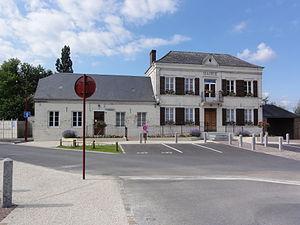
Landouzy-la-Ville (Aisne) mairie
Landouzy-la-Ville est une commune française située dans le département de l'Aisne, en région Hauts-de-France.